Turk Lown

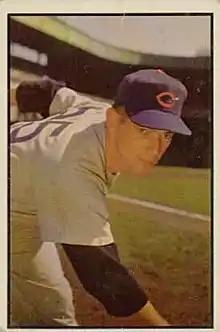
Lown 1953

Omar Joseph "Turk" Lown (May 30, 1924 – July 8, 2016) was an American professional baseball player. He was a right-handed pitcher over parts of 11 seasons (1951–54, 1956–62) with the Chicago Cubs, Cincinnati Reds and Chicago White Sox. The , Lown received his nickname as a child because of his fondness for eating turkey.